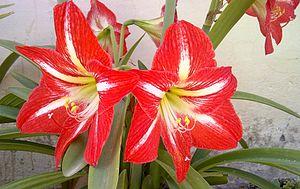
Hippeastrum est un genre botanique d'environ 80 espèces de plantes à bulbes natives des régions tropicales et subtropicales d'Amérique centrale et d'Amérique du Sud. Il appartient à la famille des Liliaceae selon la classification classique. La classification phylogénétique le place dans la famille des Amaryllidaceae.